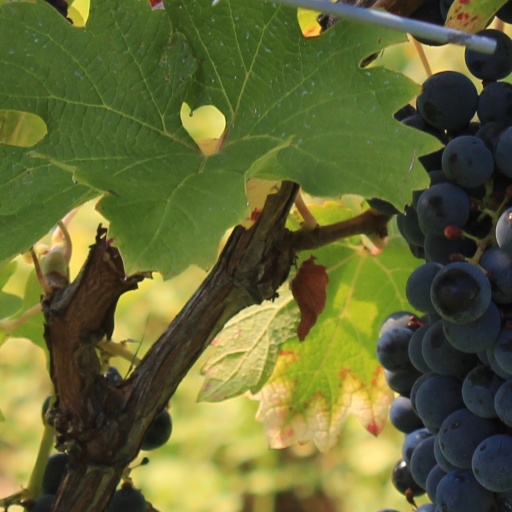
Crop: grape